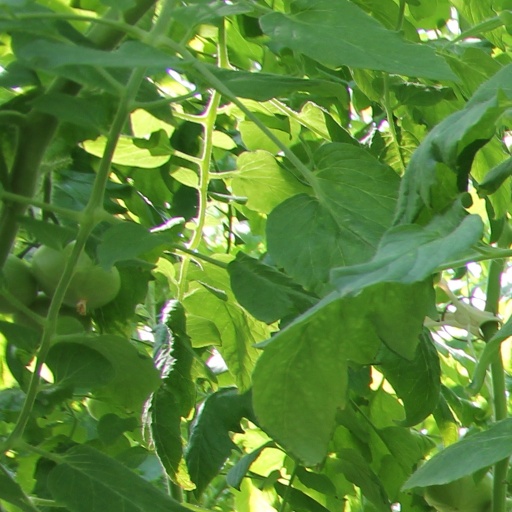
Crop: tomato